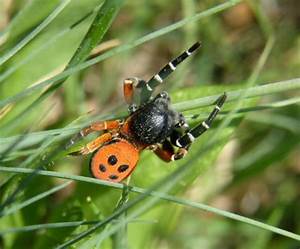
Label: ragno